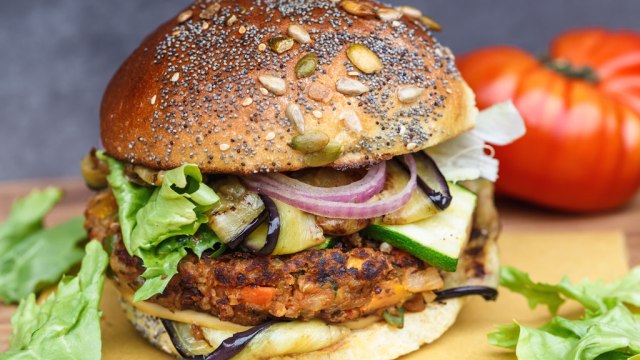
Dish: burger